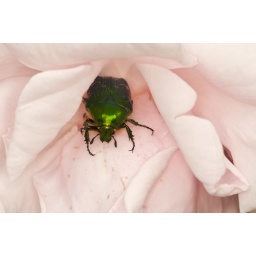
shiny green rose beatle hiding in a pink rose